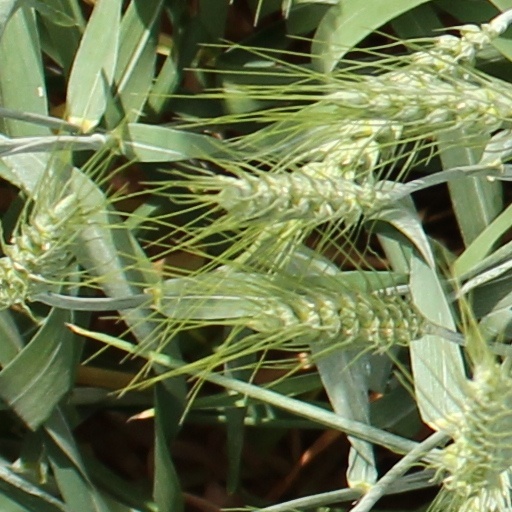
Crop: wheat